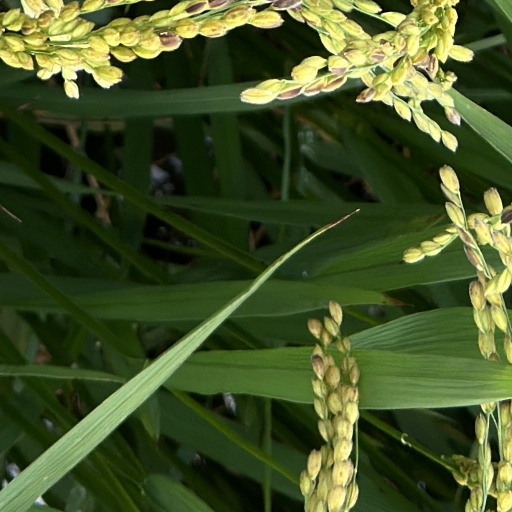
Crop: rice